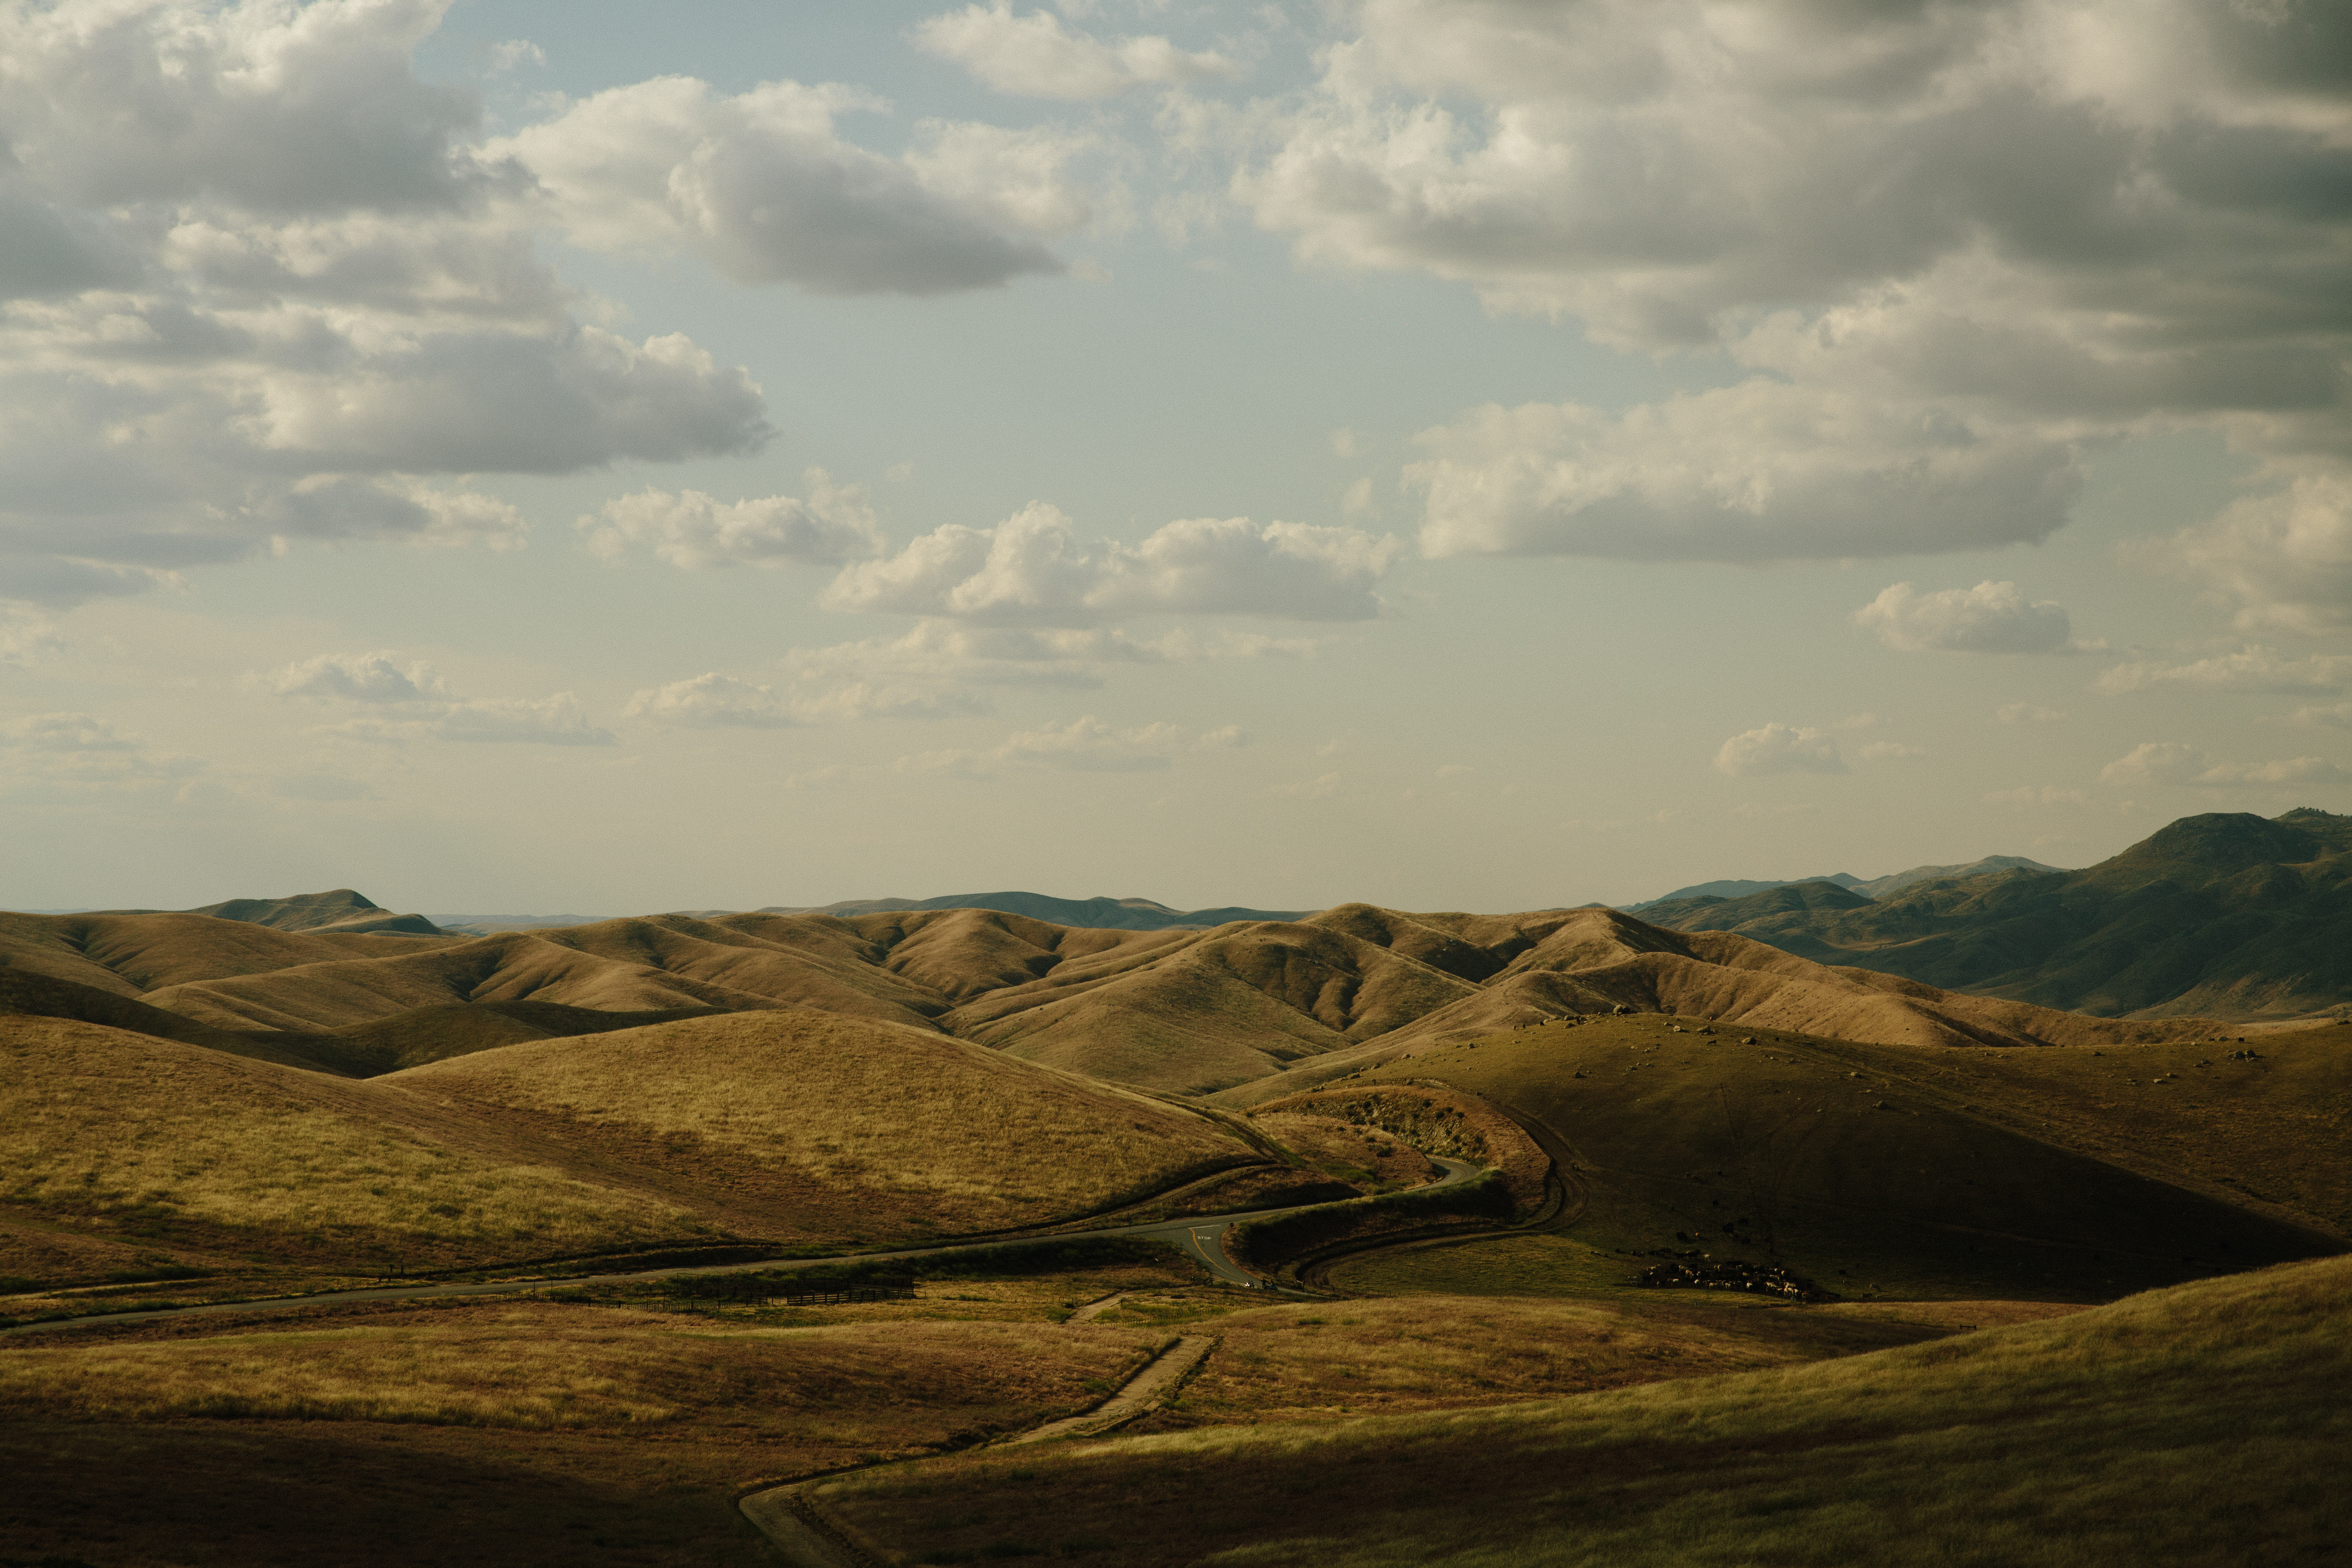
landscape, nature, sand, rock, horizon, wilderness, mountain, cloud, sky, road, field, prairie, hill, desert, valley, travel, dry, plain, hills, clouds, grassland, badlands, plateau, steppe, rural area, landform, natural environment, geographical feature, mountainous landforms